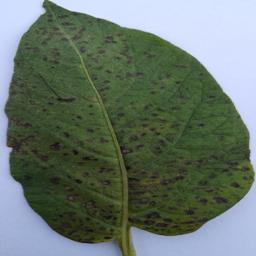
Etiqueta: Tizon_Temprano